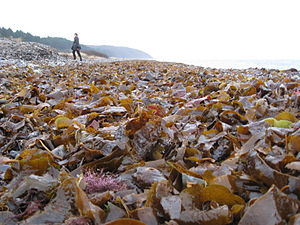
Glatved Strand / Lystfiskeri
Glatved Strand, tang
Glatved Strand er en kyststrækning 10 km syd for Grenaa. Stranden ligger midt på den dybvandede stenkyst, som strækker sig 50 km langs hele Djurslands østkyst i Østjylland, startende ved Gjerrild Klint i nord, og sluttende 50 kilometer mod syd ved Gåsehage på det sydlige Mols. Mod nord bliver Glatved Strand afgrænset af næsset, Havknude, 7 kilometer syd for Grenaa. Her går Glatved Strand over i Grenaa Sandstrand. Mod syd bliver den 5 km lange Glatved Strand afløst af Rugård Bugt ved et unavngivet næs for enden af Glatved Strandvej.